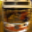
Label: streetcar